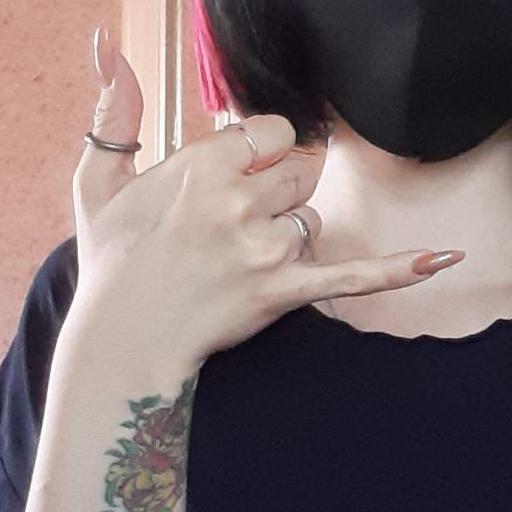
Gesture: call